Chesterfield Inn (Western Australia)

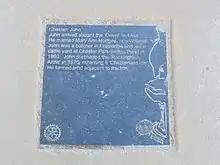
Plaque about John Chester on the Rockingham Waterfront Pioneer Rotary Walk

The Chesterfield Inn lies on what was one of the earliest land grants, and is one of the earliest buildings in the Rockingham region. It functioned as a stopping point for travellers on the Fremantle to Mandurah road and also briefly functioned as a post office from 1915 to 1918, the first in the region. The former stables of the inn, located approximately north, are also state heritage listed.